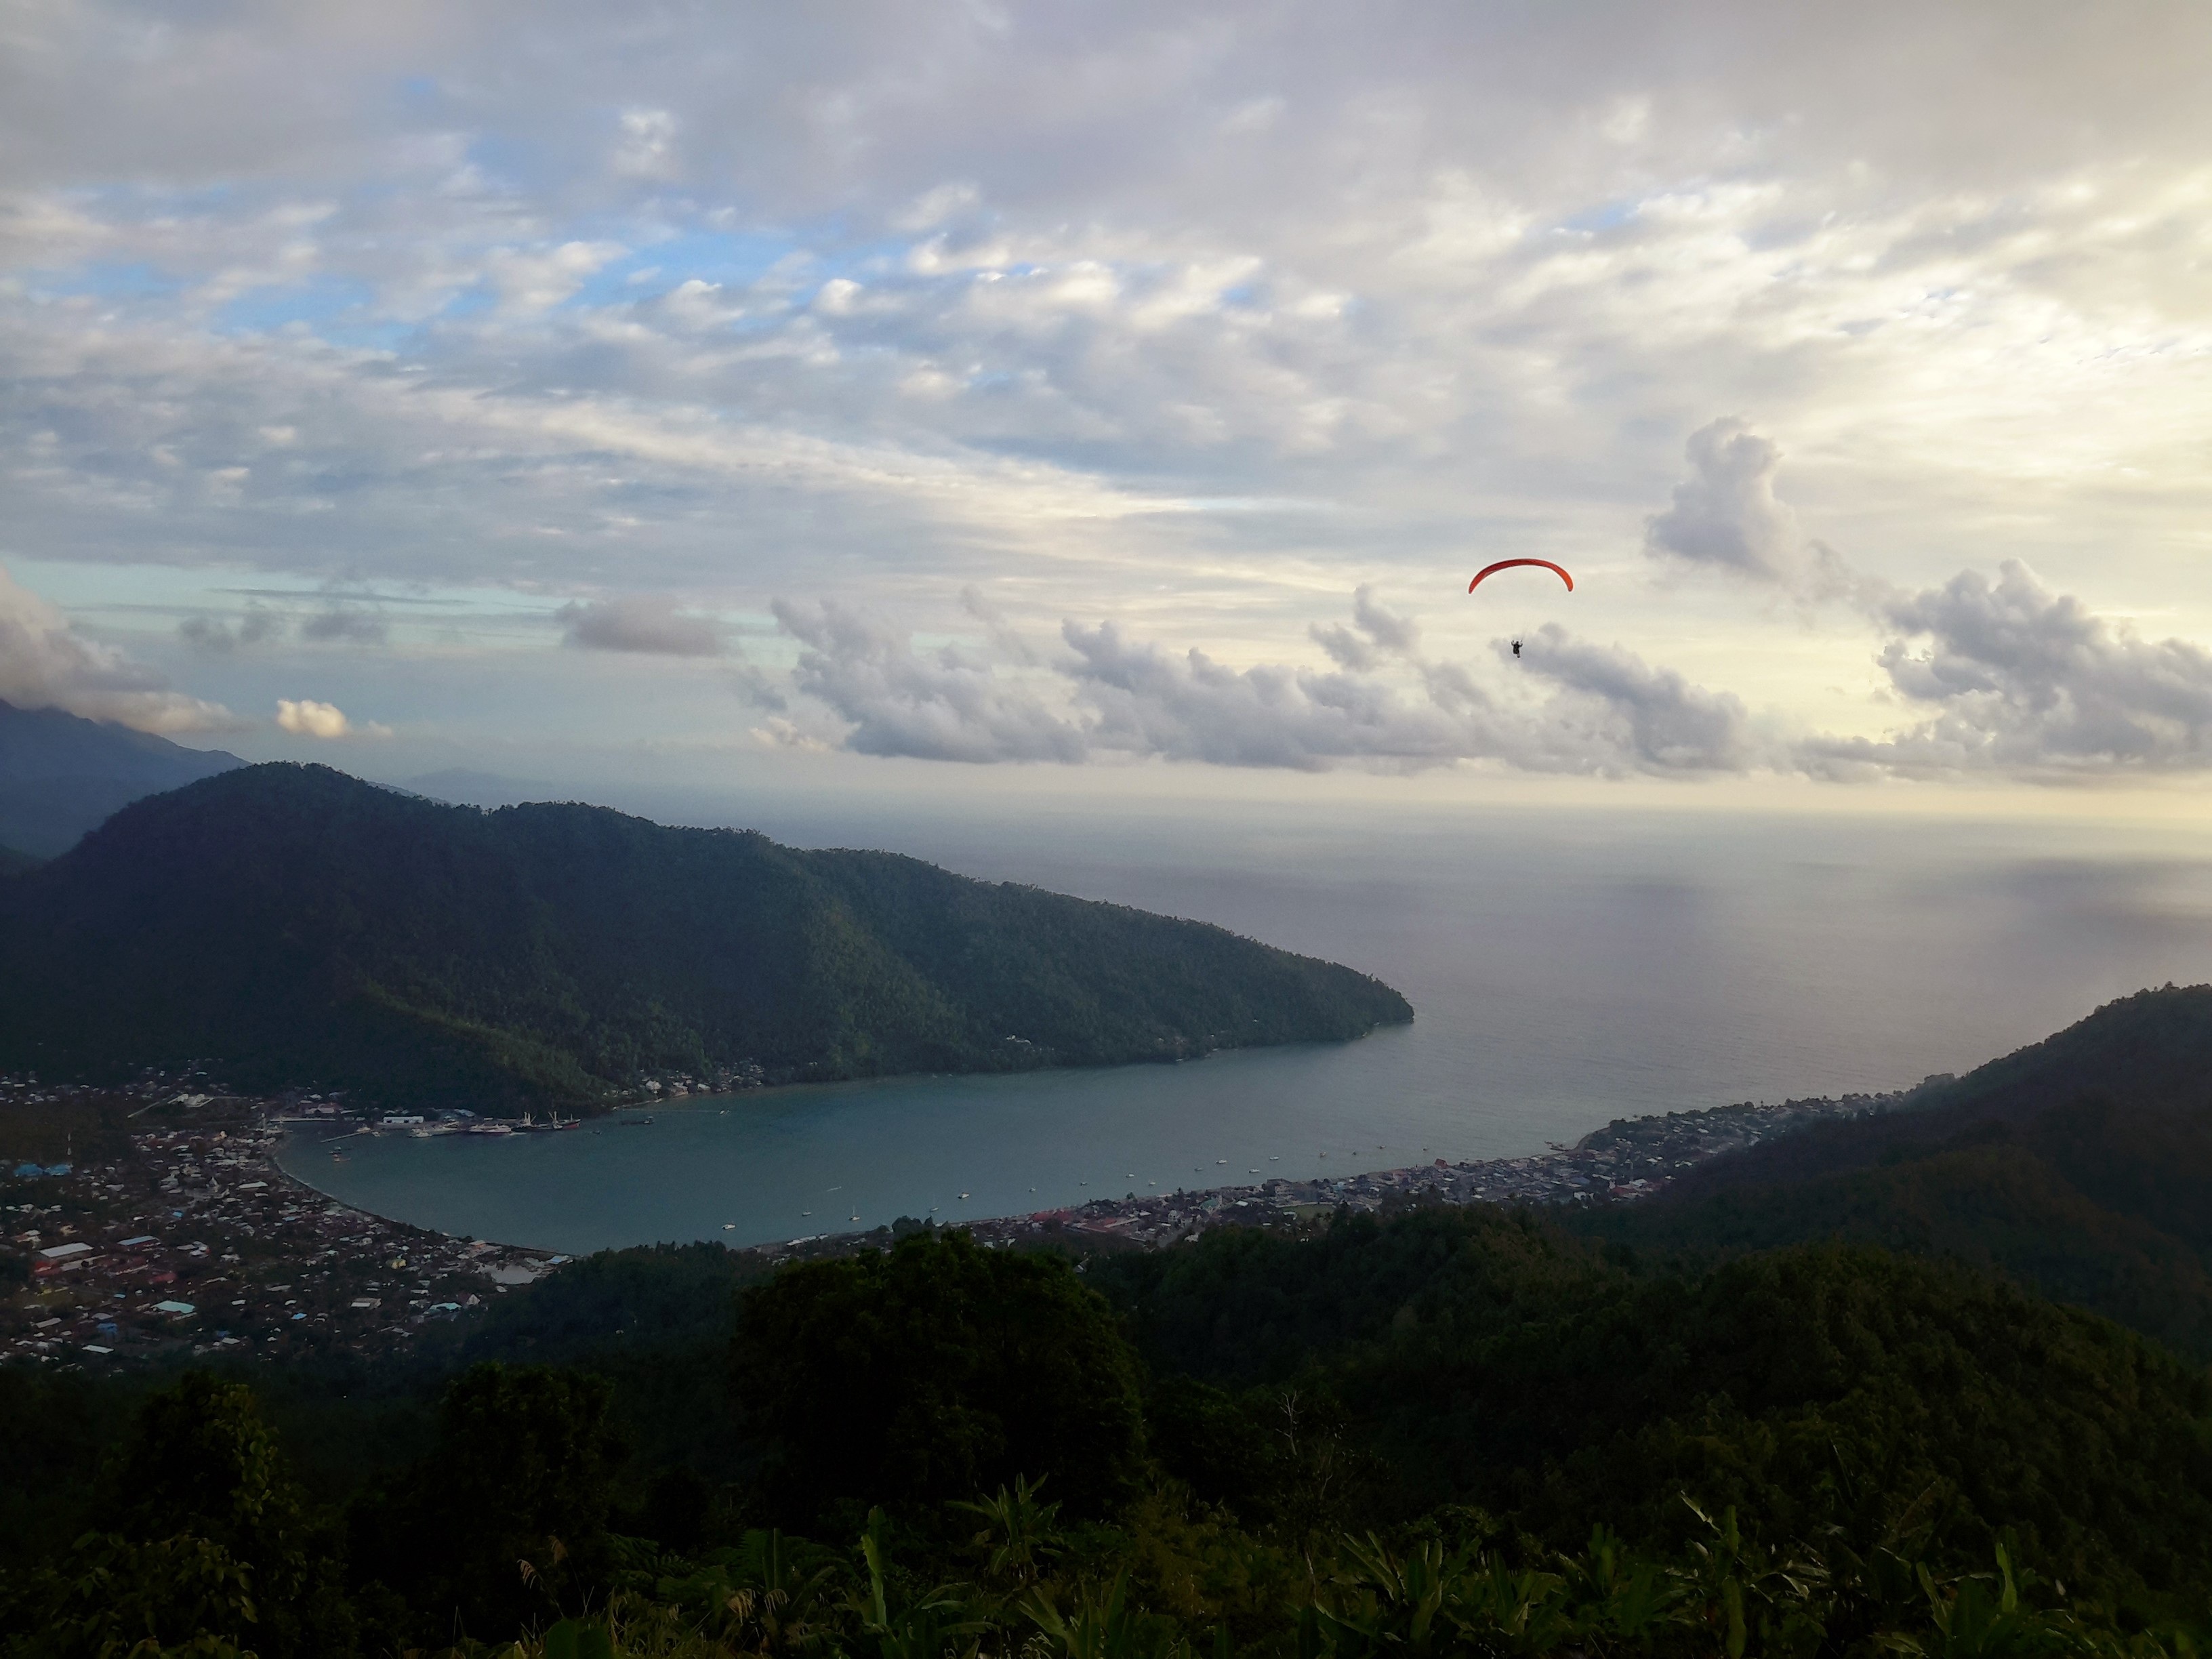
beach, sea, coast, mountain, cloud, morning, hill, lake, city, mountain range, flight, island, fjord, reservoir, paragliding, loch, sanger, air sports, pusunge, atmospheric phenomenon, atmosphere of earth, mountainous landforms, windsports